Hanna Polak

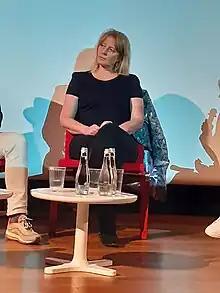
Hanna Polak in 2023.

In 2006, Polak's photography works won her third prize in the UNICEF International Photography Competition Photo of the Year. For her cinematography work for Stone Silence, shot in Afghanistan, she was awarded with the Artistic Mastery of Photographing award from the Kiev Film Festival. For her cinematography work for Something Better to Come, she was awarded with the Best Cinematography award from Gdańsk DocFilm Festival and with Canon Non Fiction Frame Special Mention from Docs Against Gravity film festival.